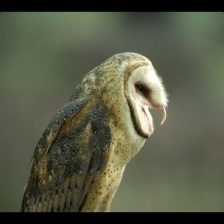
Species: BARN OWL
Scientific name: TYTO ALBA
ImageNet parent category: great_grey_owl